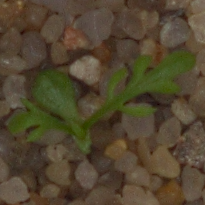
Label: scentless_mayweed